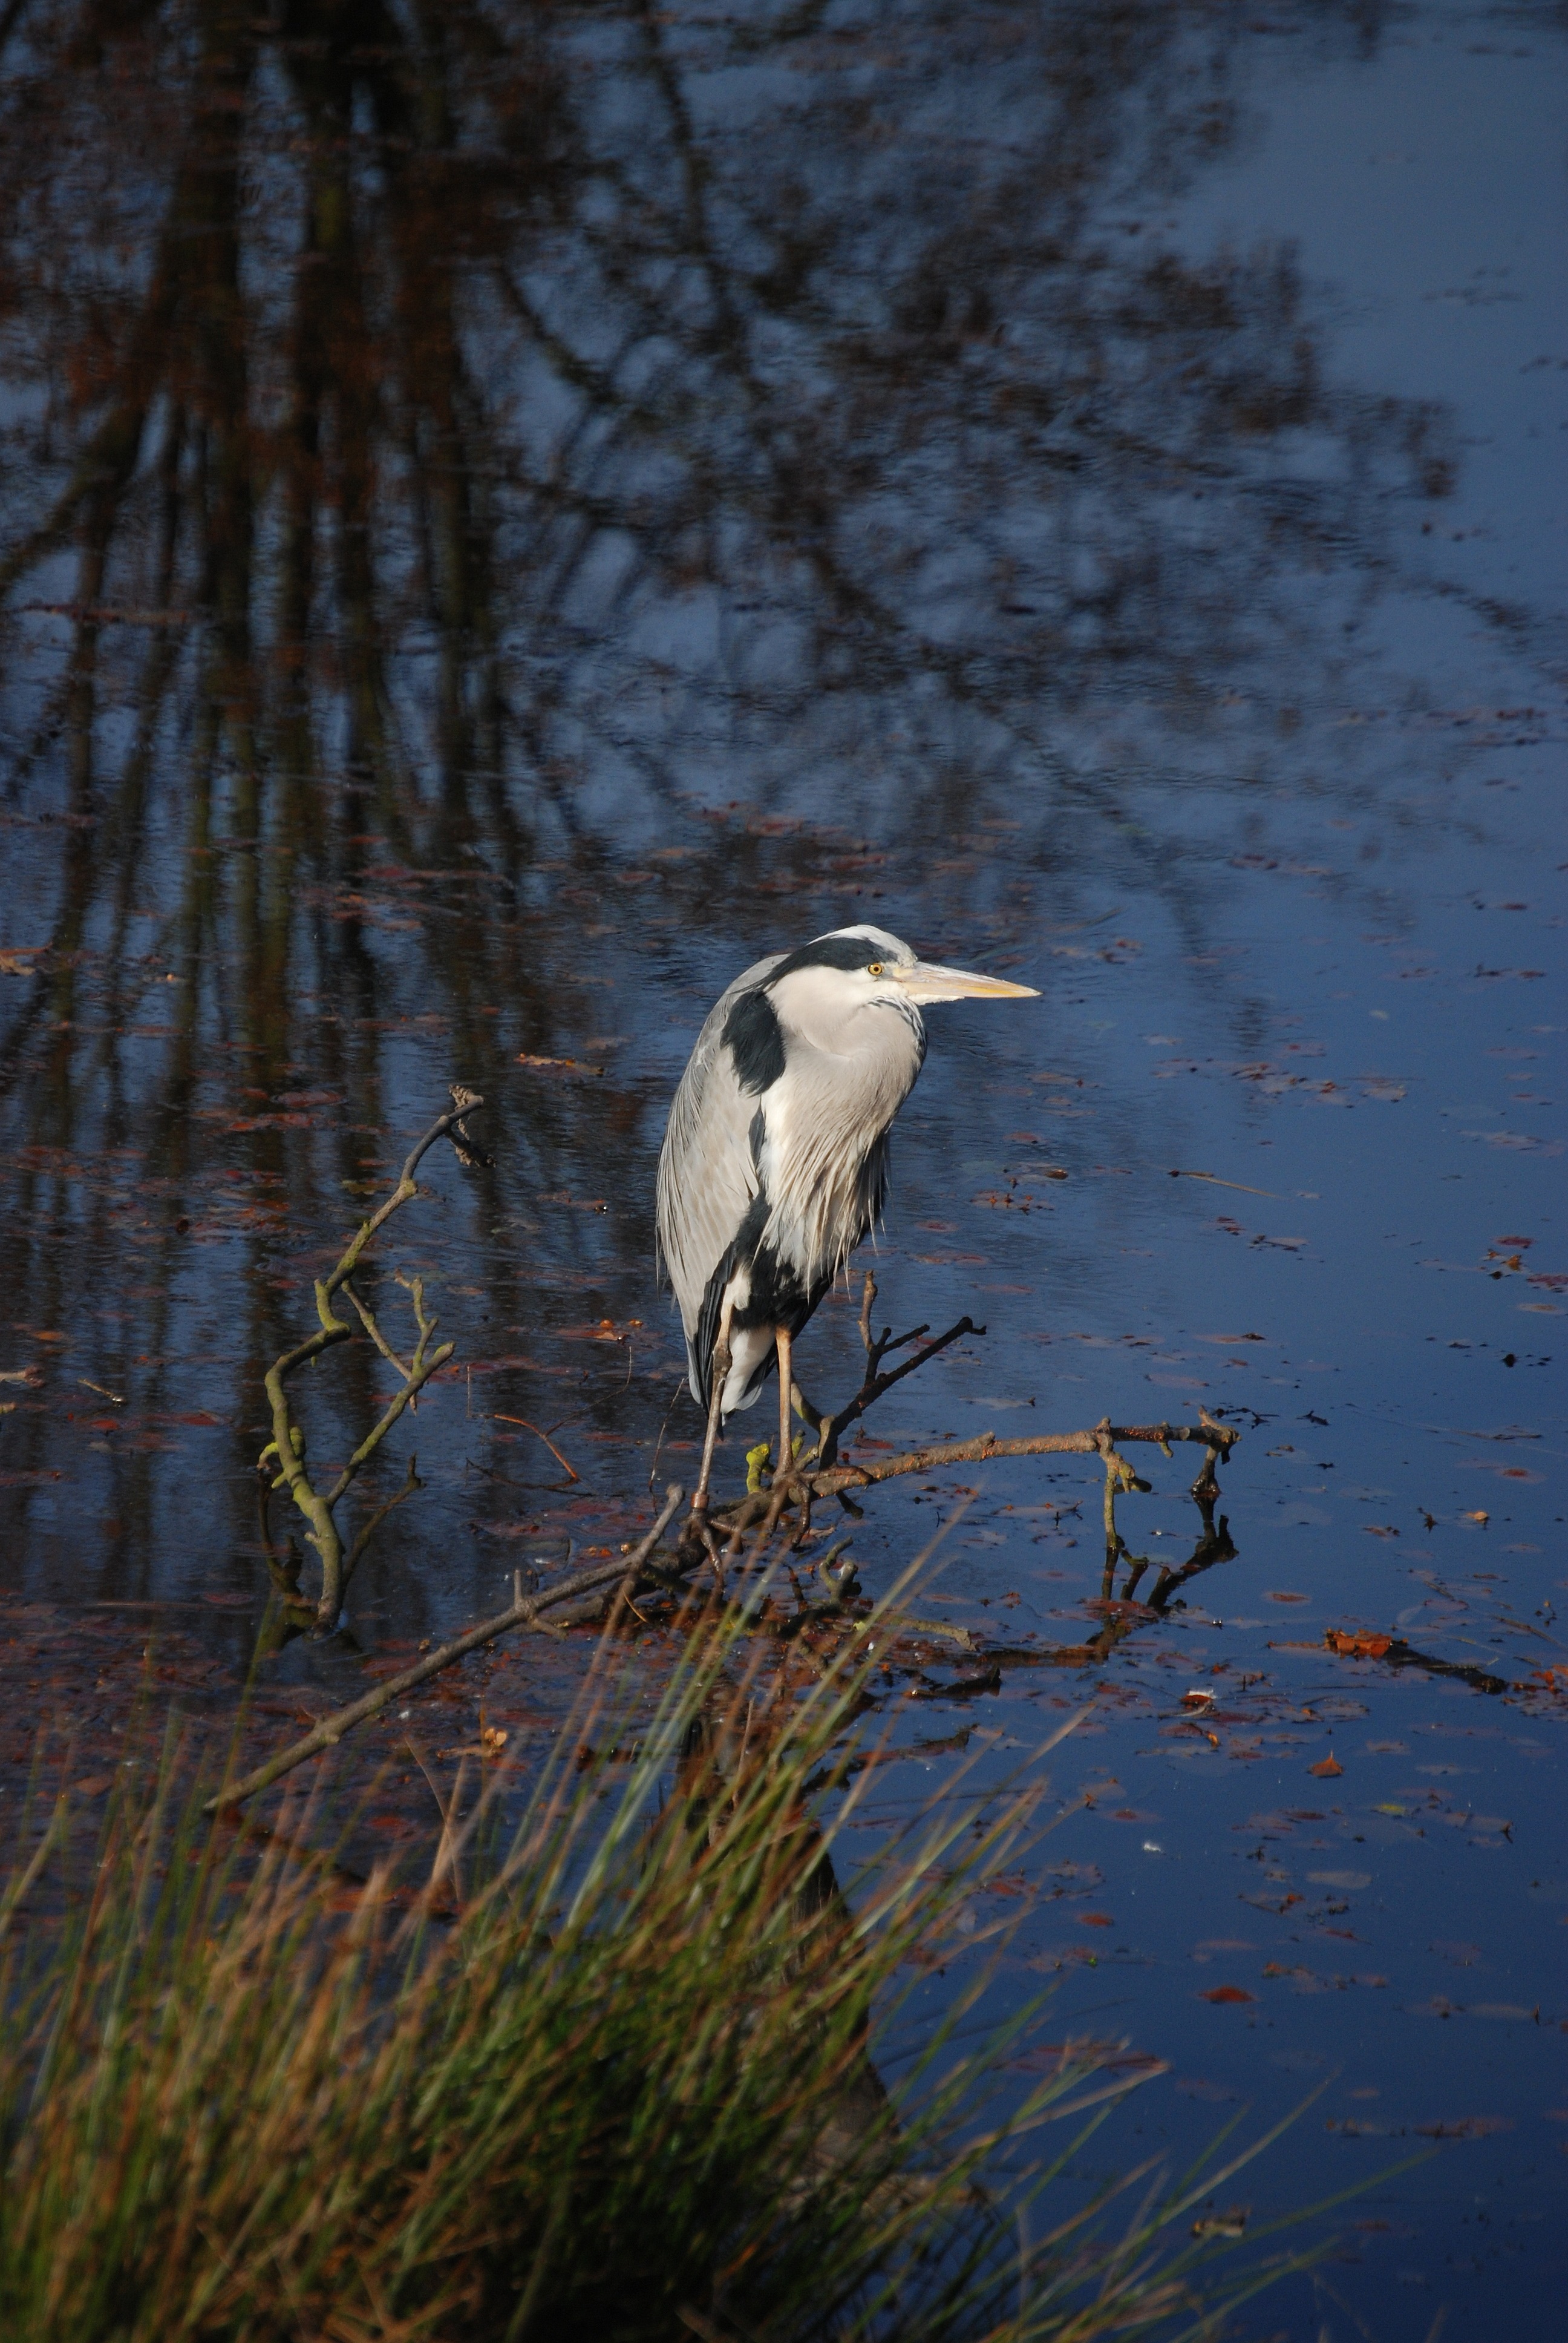
nature, outdoor, wilderness, winter, bird, wing, animal, fly, pond, wildlife, wild, reflection, beak, mammal, freedom, feather, avian, fauna, majestic, wings, wetland, vertebrate, creature, egret, heron, wader, ardea cinerea